Forests Commission Victoria

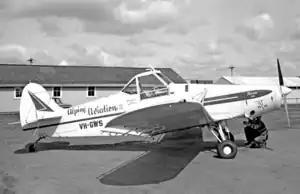
One of the Piper Pawnees that flew Australia's first operational firebombing mission from Benambra in February 1967. Source: National Aerial Firefighting Centre (NAFC).

The Forets Commission also pioneered the use of aircraft for firefighting in Australia. Aircraft were used for fire bombing, crew transport, aerial incendiary work, aerial photography, infrared cameras and reconnaissance. The first fire spotting aircraft was deployed on 18 February 1930 (RAAF Westland Wapiti) and the first helicopter (RAAF Sikorsky S-51 Dragonfly) was trialed at Erica not long after WW2 in 1949. The organisation had been at the forefront of aircraft technology ever since. The Snowy Range airfield north of Heyfield, which is Australia's highest at ASL, was built by the Commission in 1961 to help fight fires across the remote alpine area. Its success led to the development of other firebombing airstrips such as the Victoria Valley in the Grampians. Getting firefighters into difficult and inaccessible terrain quickly was a perennial problem. The development of the "rappelling" – lowering of firefighters from a hovering helicopter, was first trialled at Heyfield in 1964, an Australian first, using a Bell 47G helicopter and a two-man crew. The system was in place for the following two fire seasons but lapsed until the advent of more powerful helicopters like the Bell 204 and Bell 212 in the early 1980s.